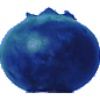
Label: Huckleberry 1